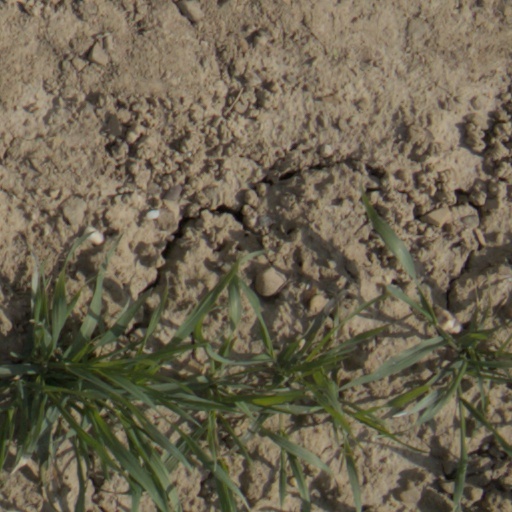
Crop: wheat